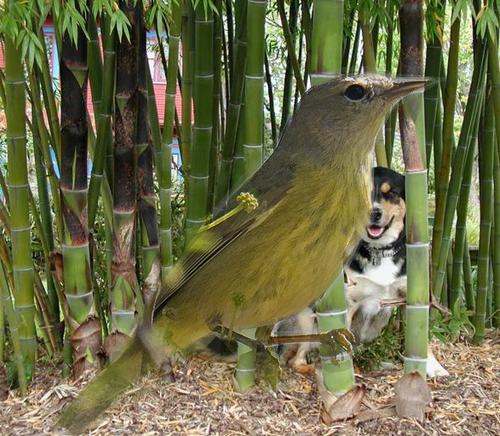
Bird species: Orange_crowned_Warbler
Bird type: landbird
Background: land